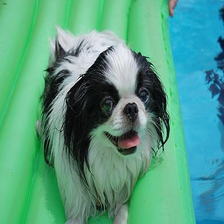
Species: dog
Breed: japanese chin